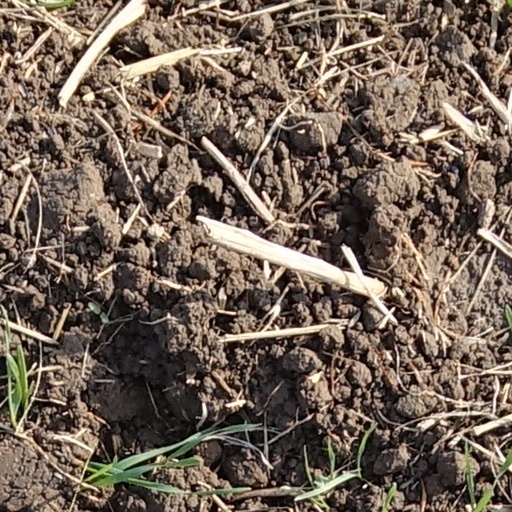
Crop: wheat